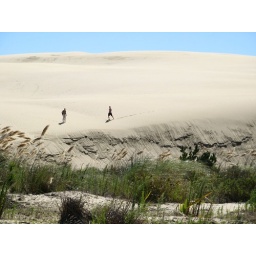
The HUGE sand dunes up by Cape Reinga, New Zealand. The kind of bizarely loom out of lush green fields.